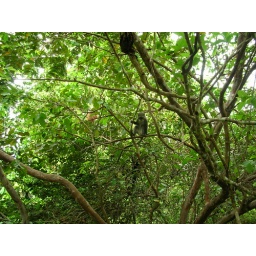
Black monkey in Jozani forest on Zanzibar.